The Last Color

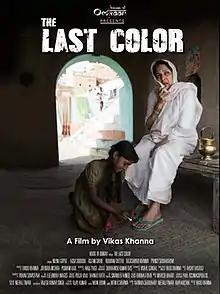
Film poster

The Last Color is an Indian feature film produced and directed by Indian American chef Vikas Khanna. The film addresses an age-old taboo surrounding widows in Vrindavan and in Varanasi. It deals with how a 9-year old tightrope walker befriends one such widow and promises to add color to her life. The film was adapted from Khanna's own book "The Last Color" published by Bloomsbury Publishing. Several students from Banaras Hindu University also worked as interns on this project.